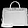
Label: Bag